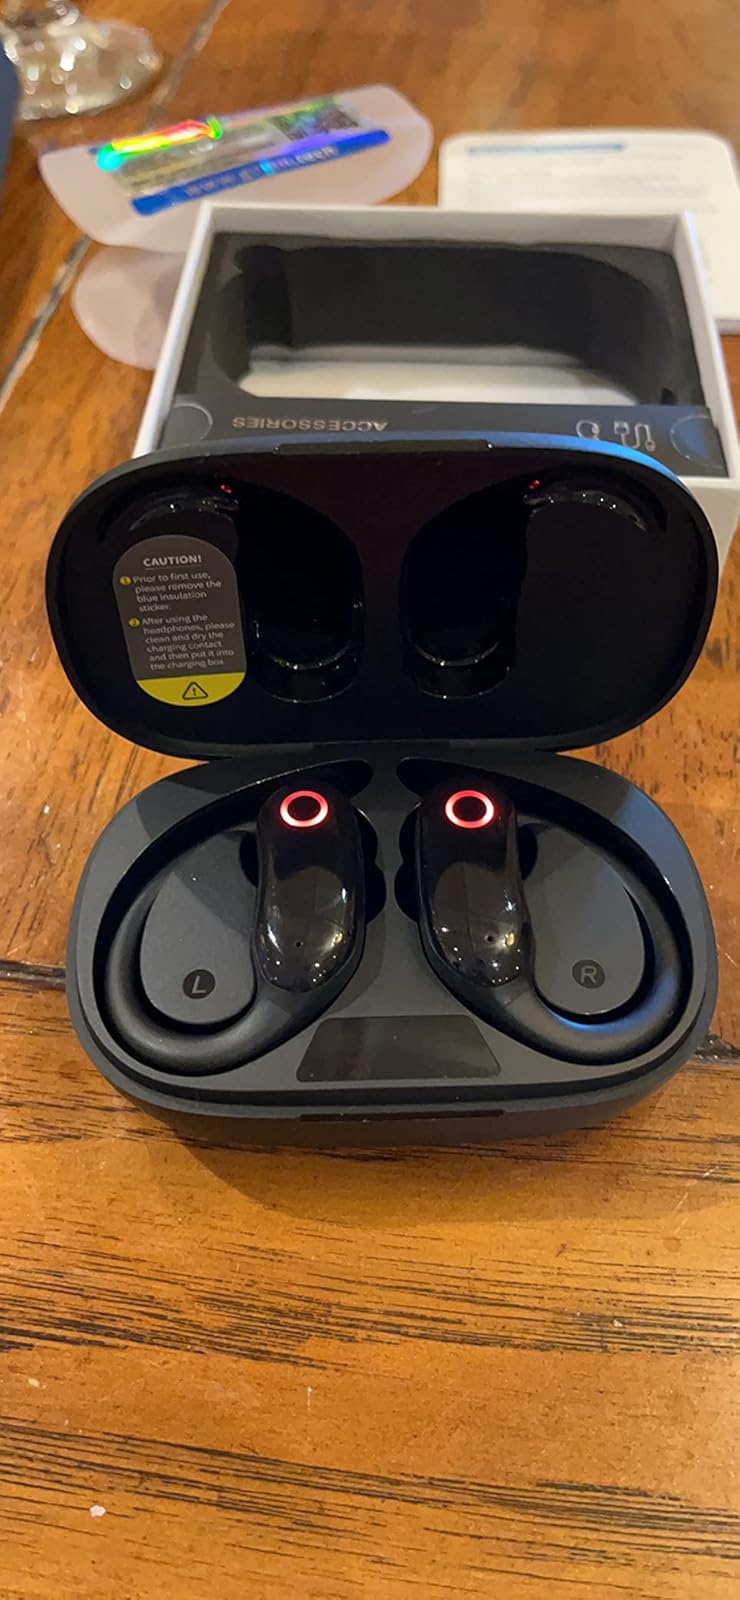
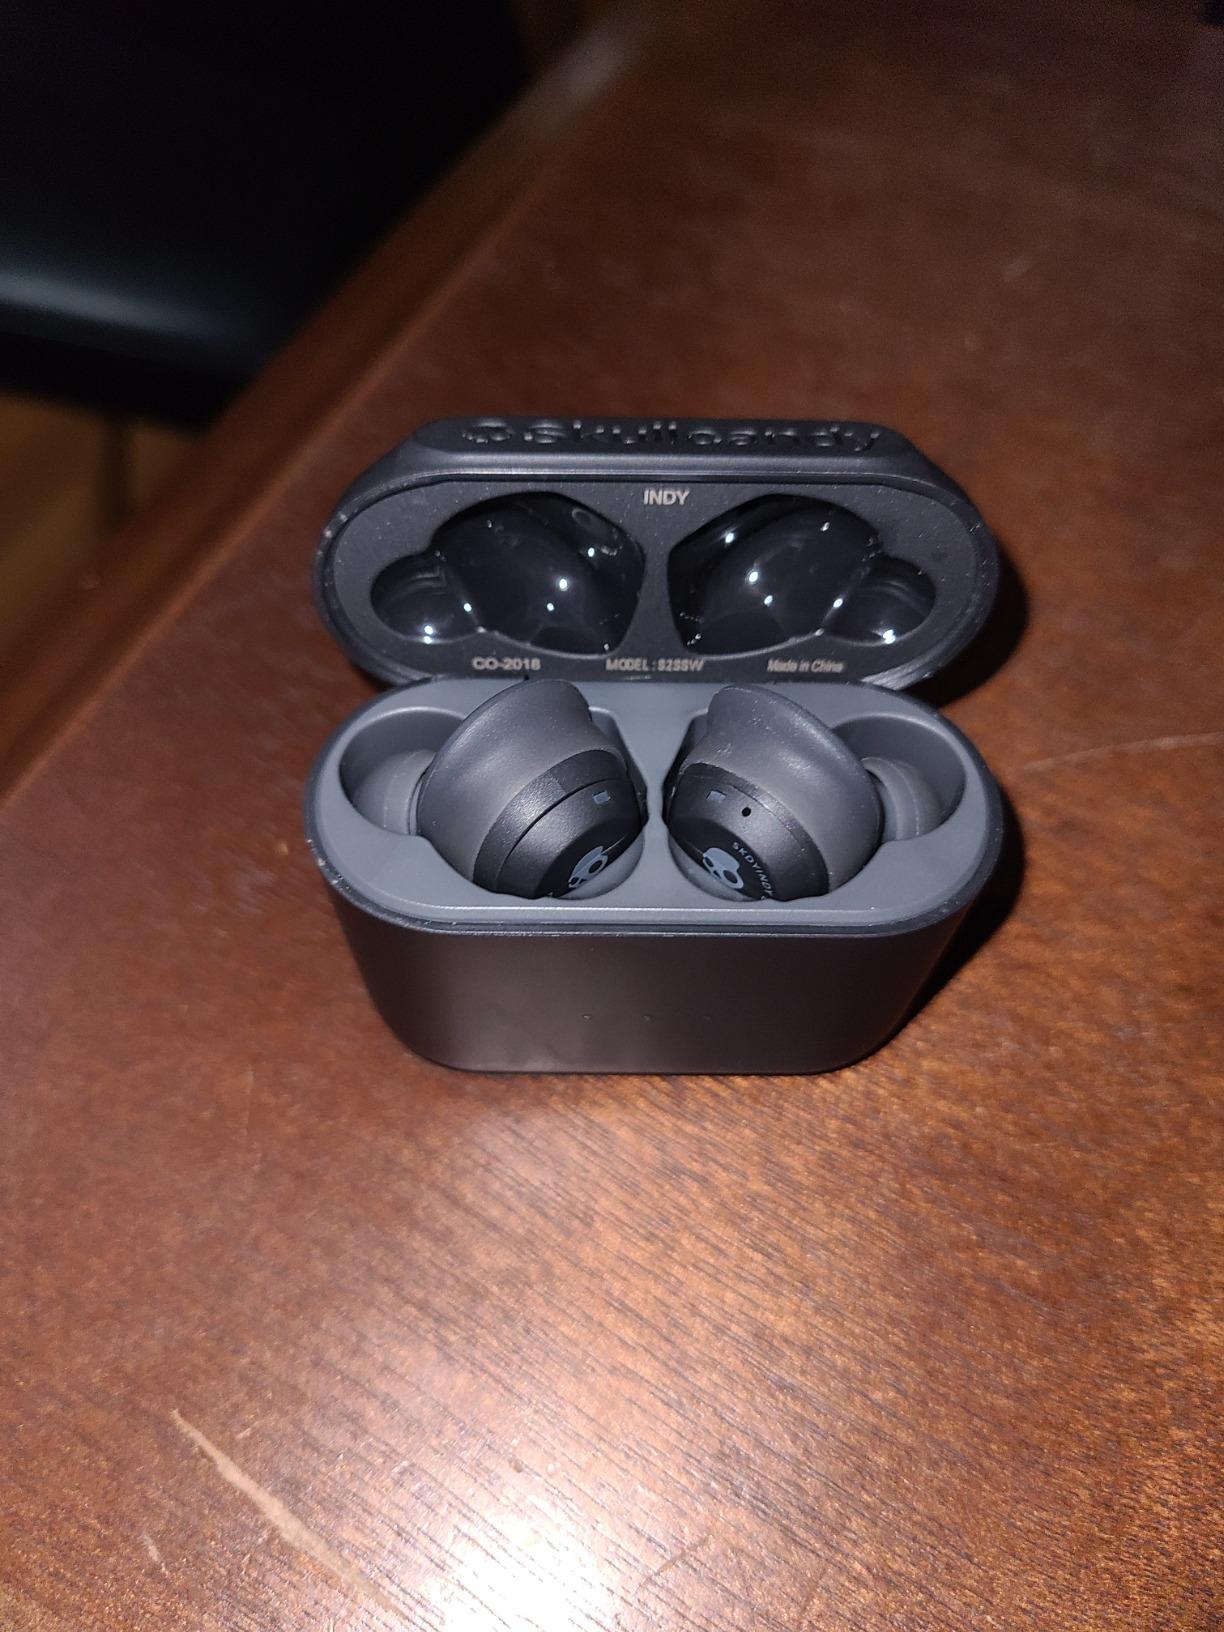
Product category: earbuds
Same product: no